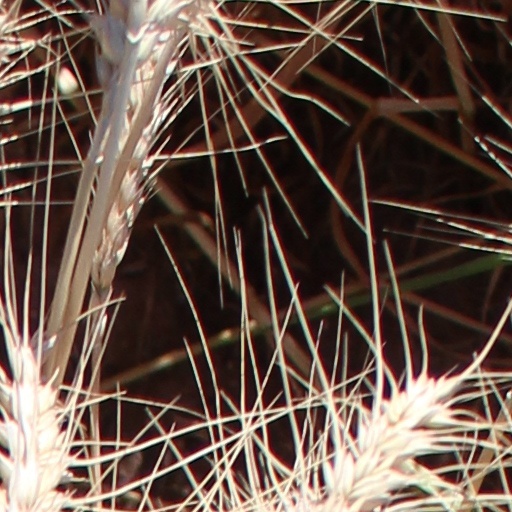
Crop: wheat